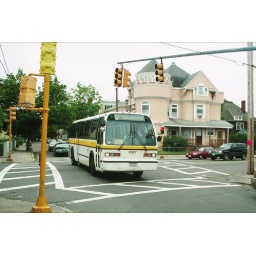
Taken by Matt PujoPoor bus bit the dust in June 2006 because it's not a boxy boring low floor